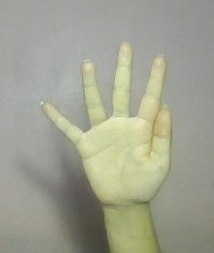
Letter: sheen